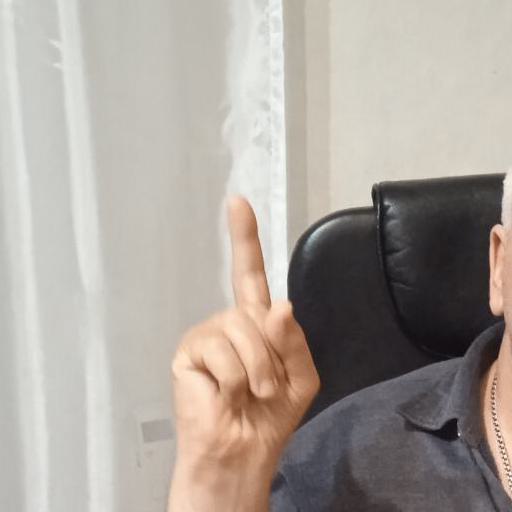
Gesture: one